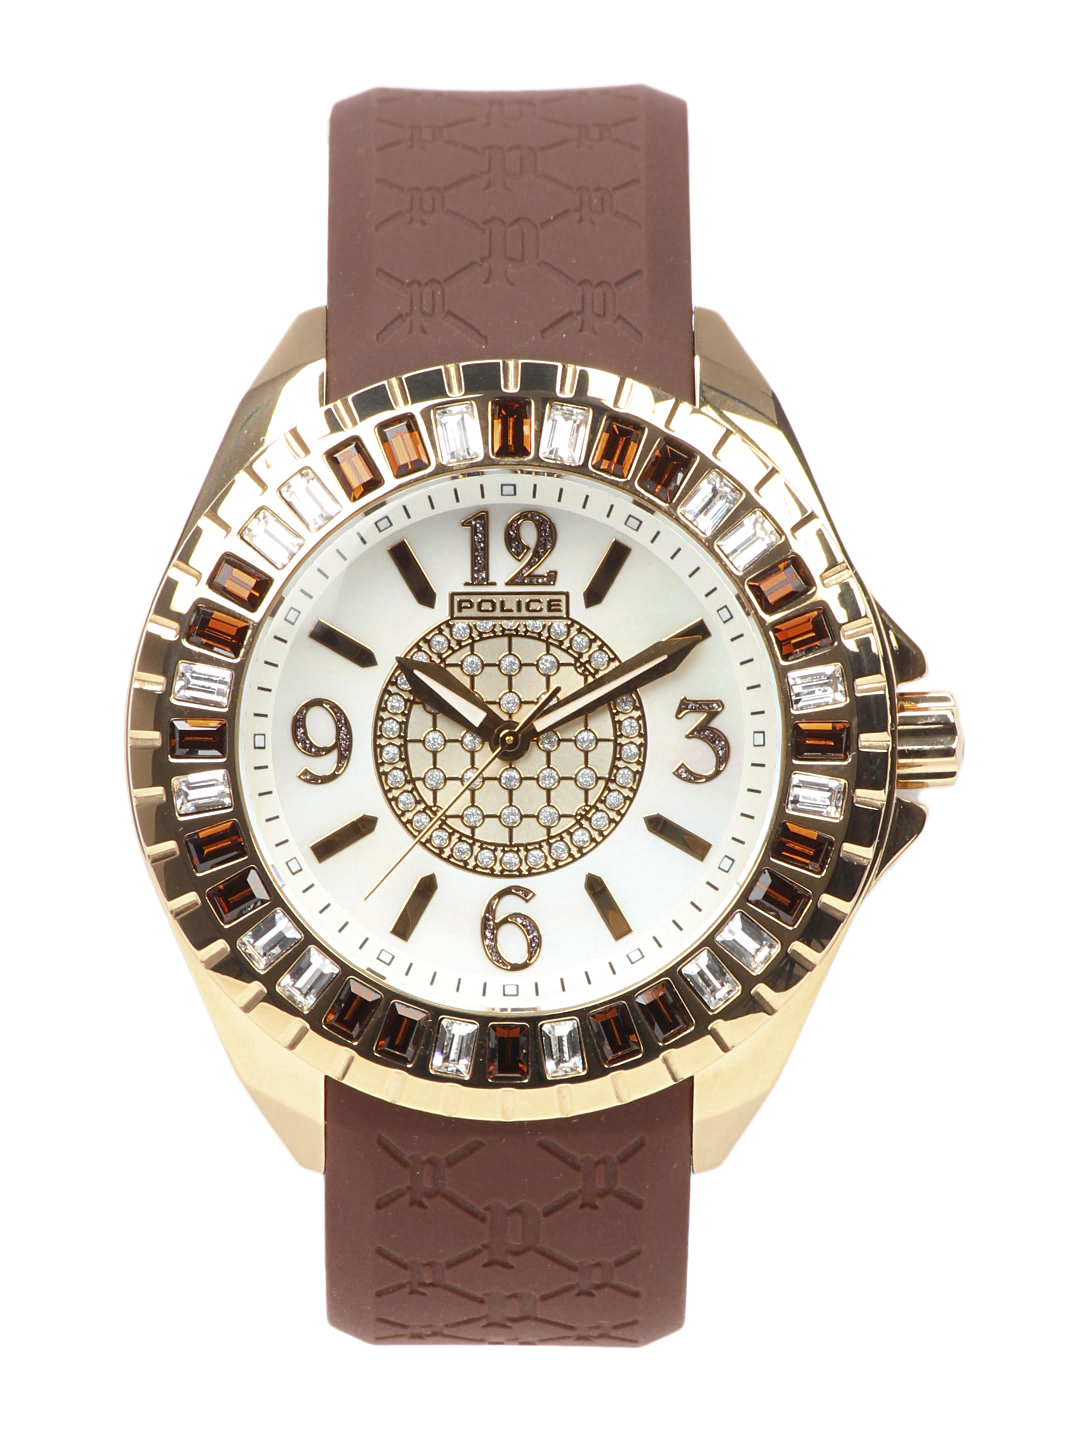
Police Women White Dial Watch PL13090JSG-28C
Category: Accessories / Watches / Watches
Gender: Women
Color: White
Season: Winter 2016
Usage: Casual